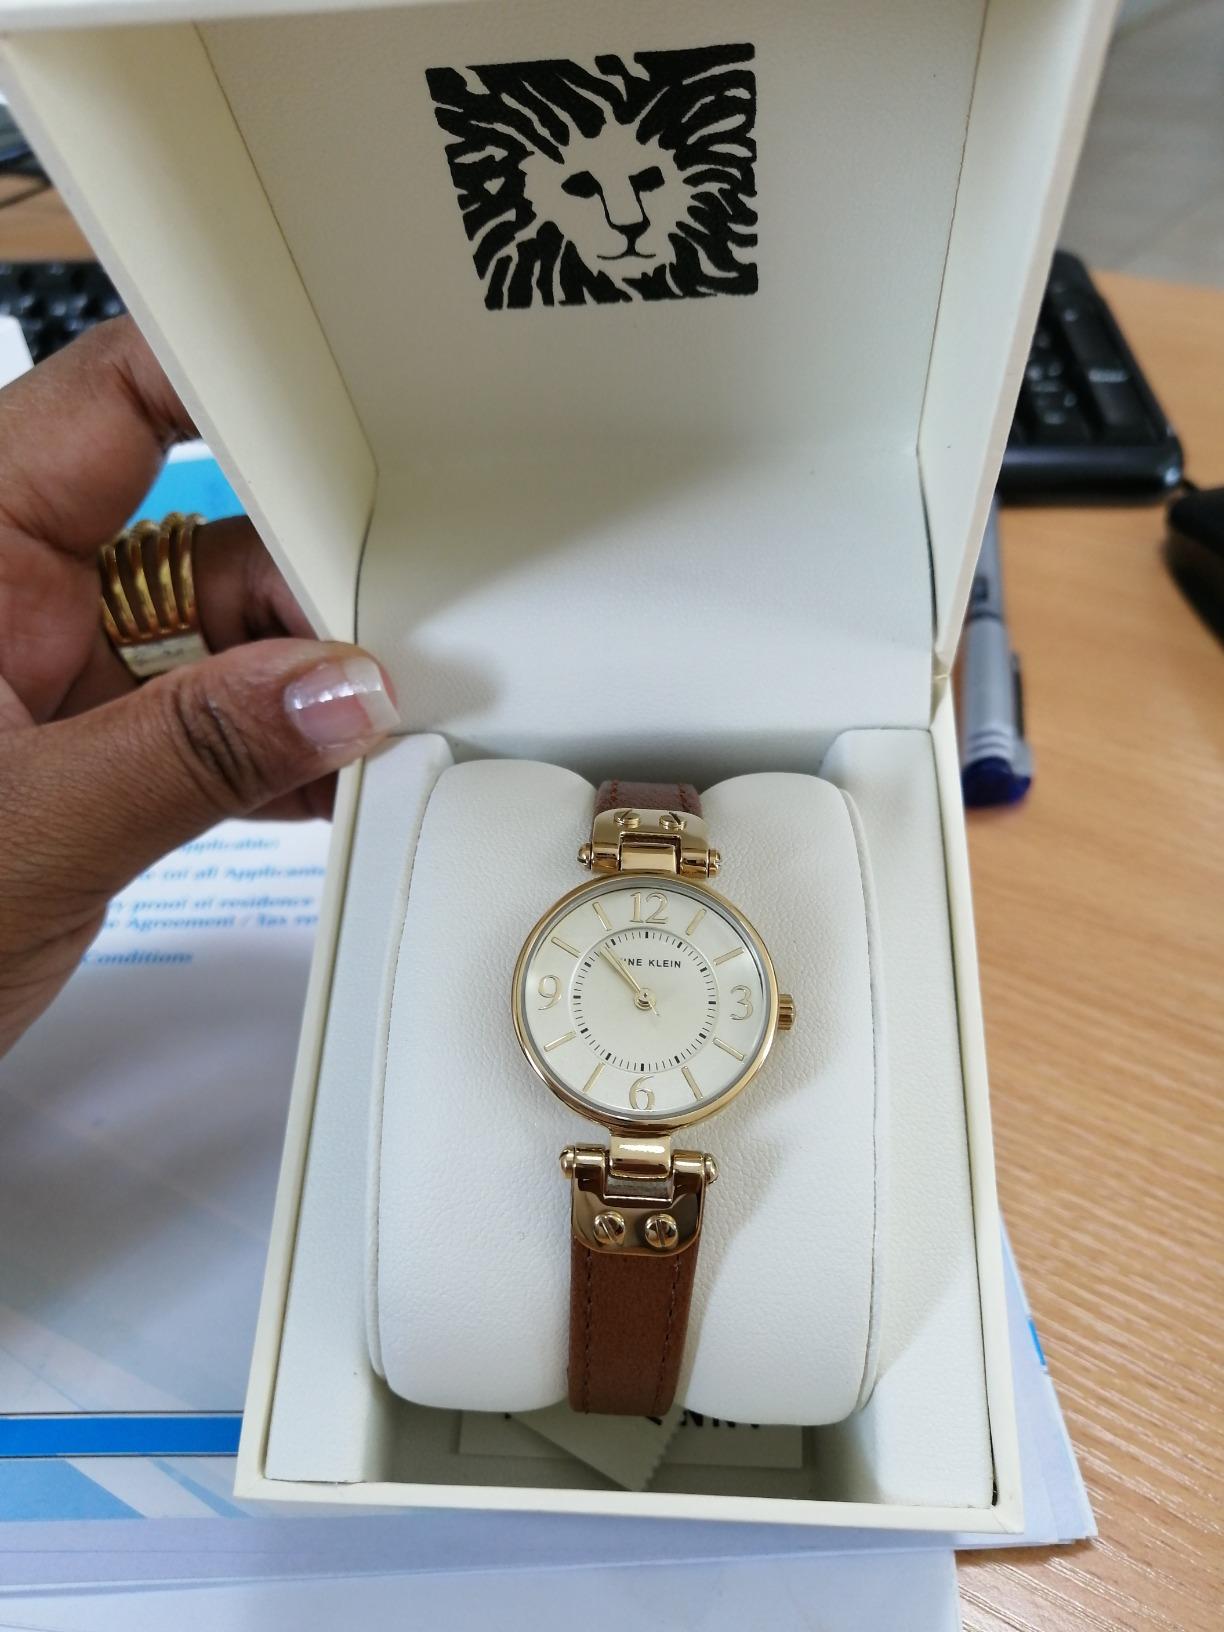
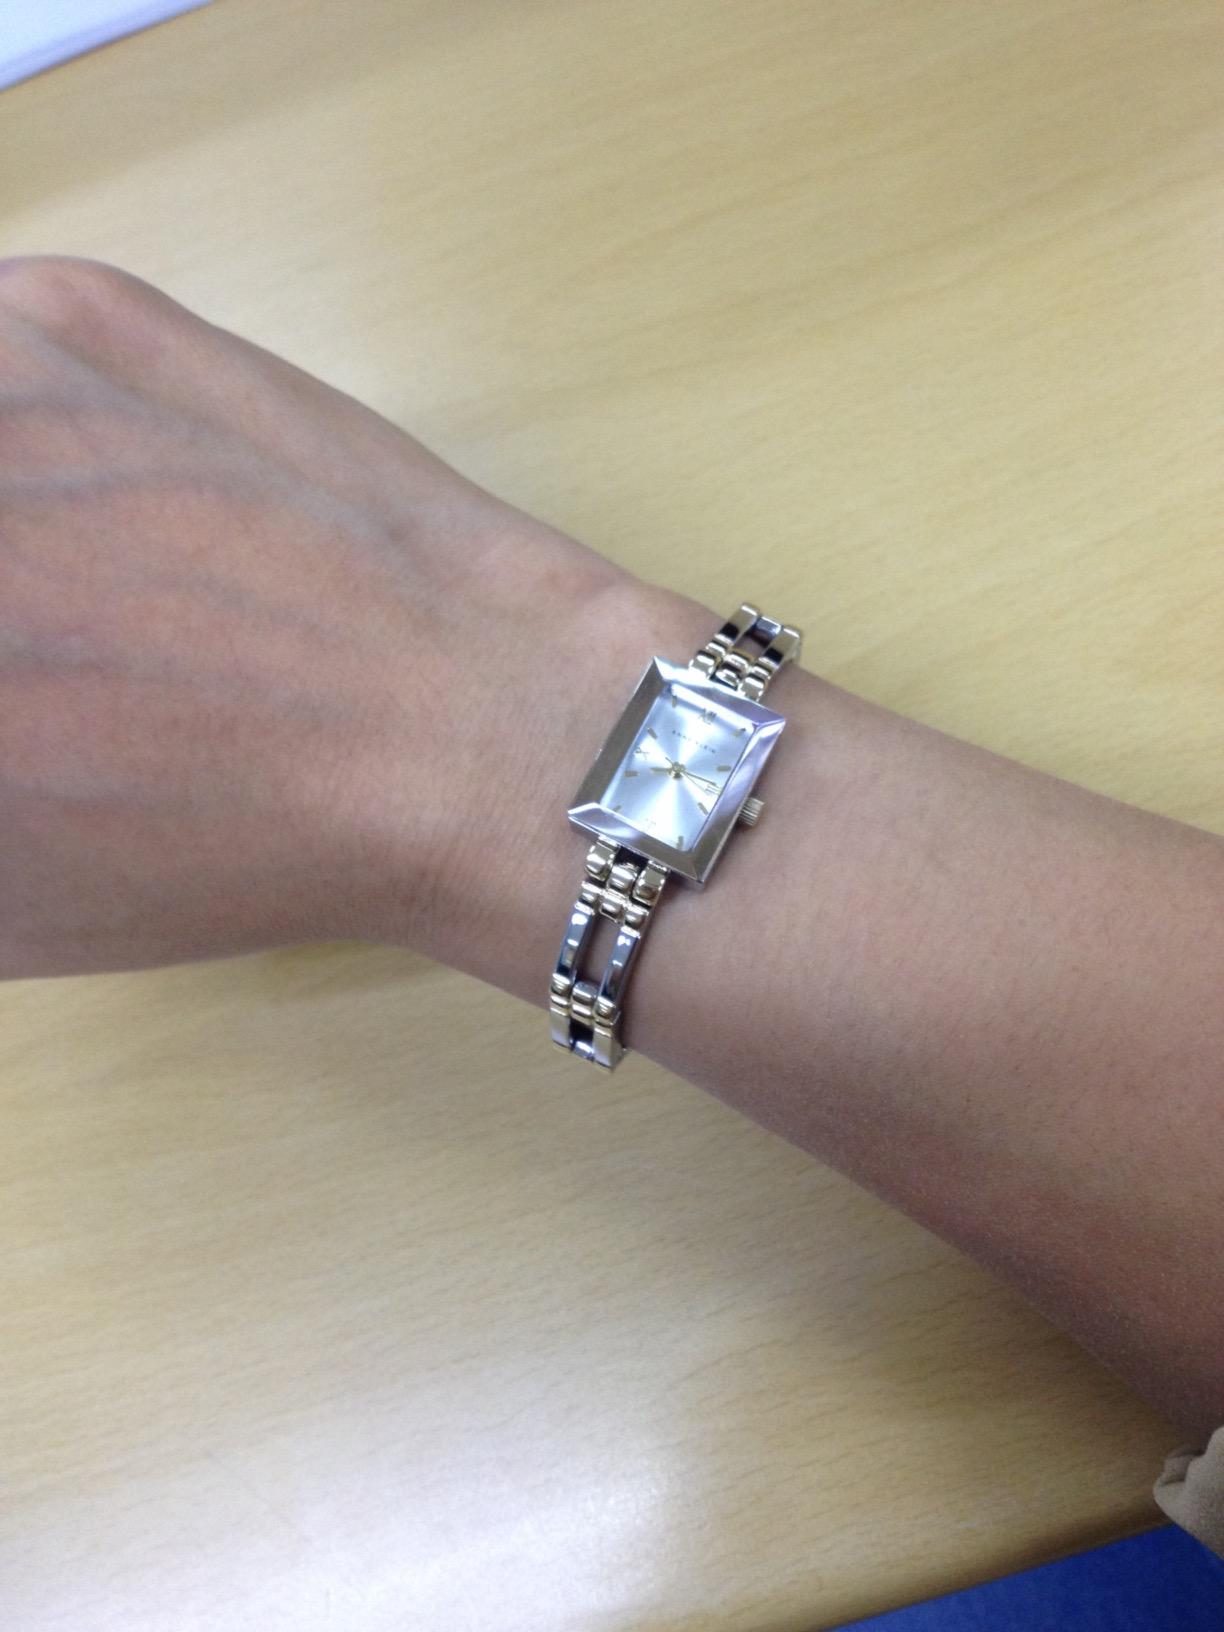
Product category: accessories_watch
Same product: no